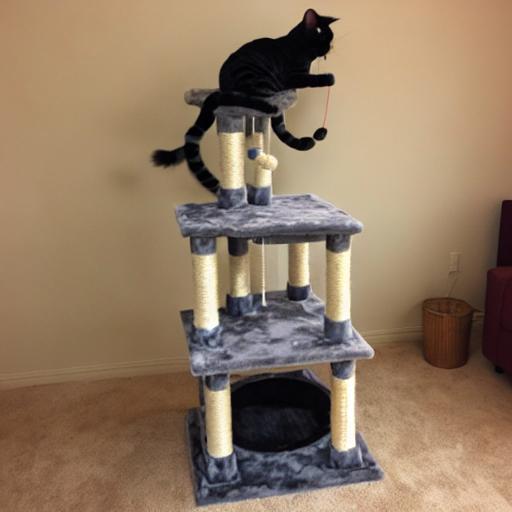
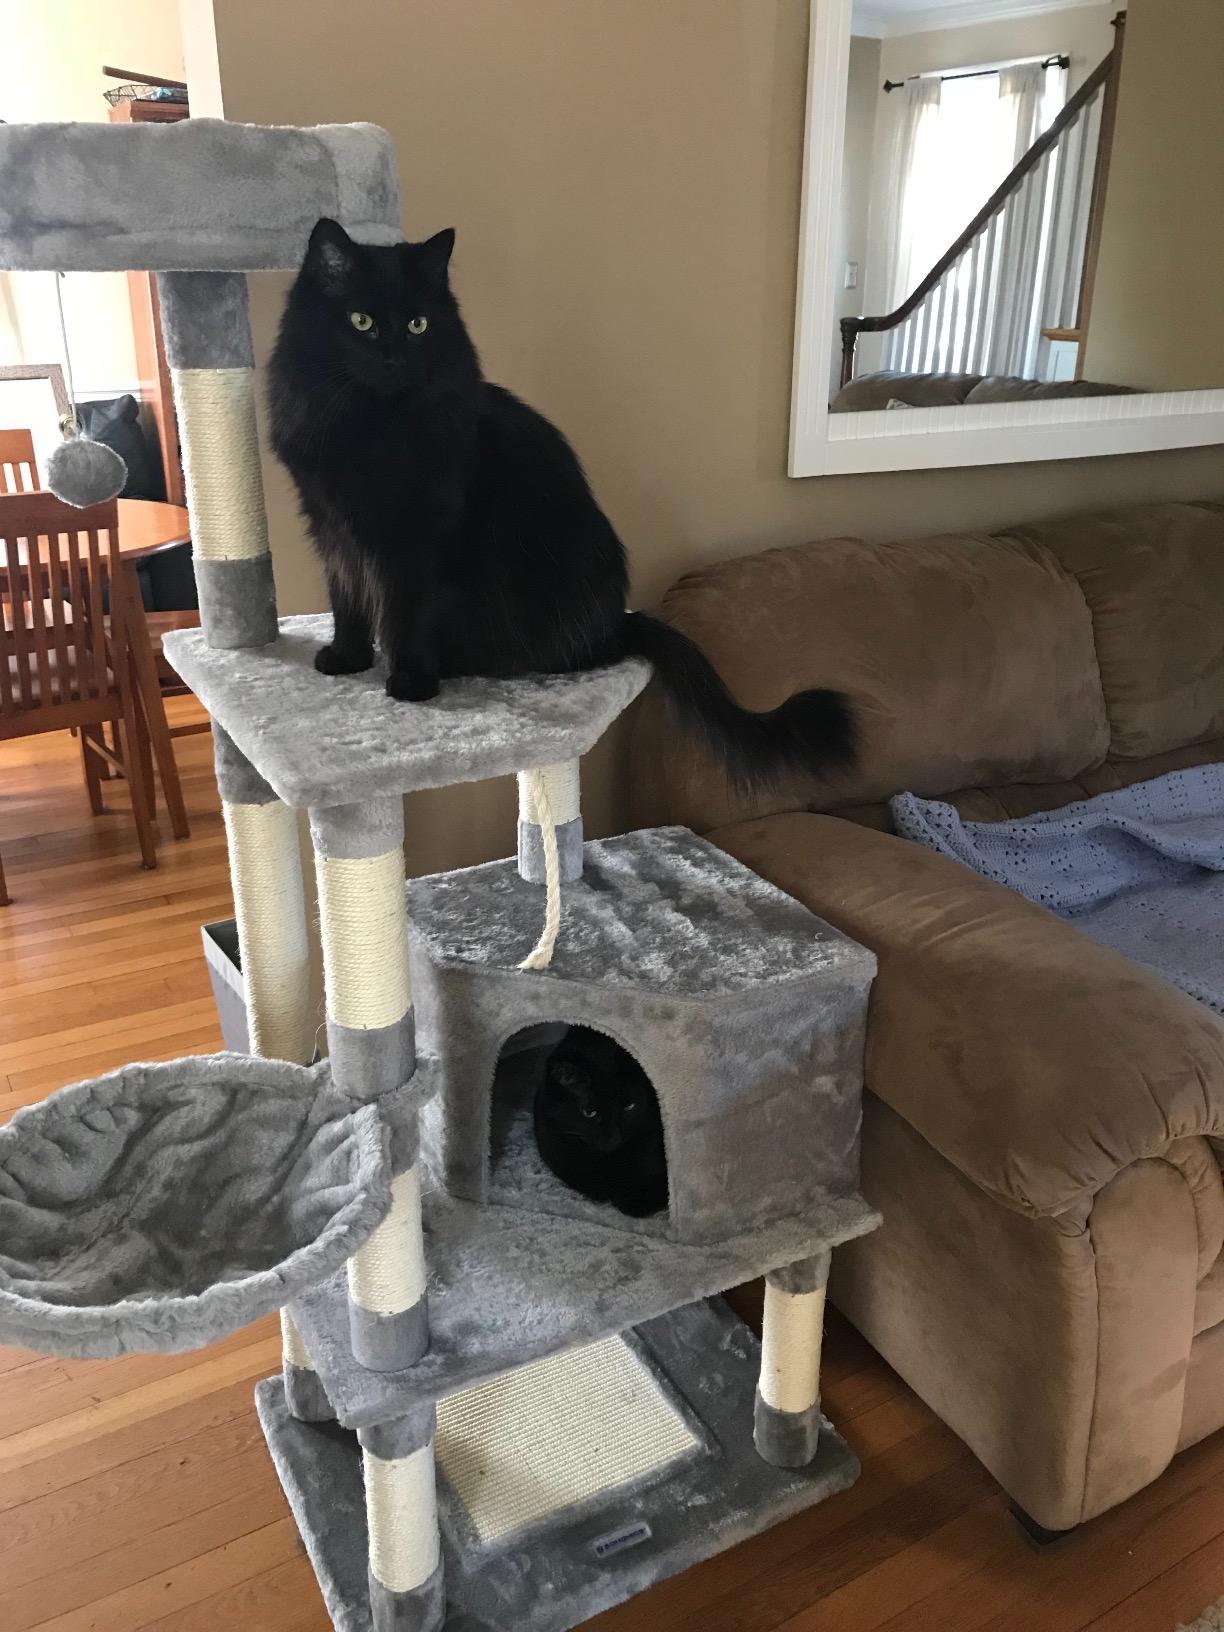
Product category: items_cat tree
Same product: no